Quick Off The Mark Productions

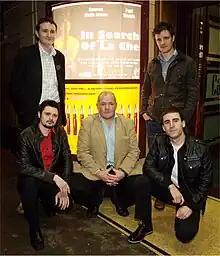
"In Search of La Che" premiere at the Glasgow Film Theatre.

Quick Off The Mark Productions was formed on 9 October 2009 by Mark D. Ferguson and Chris Quick. Its first main project was "Butter Side Down" a claymation series about a man's campaign to save the traditional light bulb from extinction. In 2010 work began on their first feature film "In Search of La Che", a mockumentary which followed John Tavish (Played by Duncan Airlie James) and his quest to track down fictional rock star Roxy La Che. The film premiered at the Glasgow Film Theatre on 9 November 2011 and was later selected to appear at the 2014 American Online Film Awards. In 2013, the company made the headlines on CNN following the death of Margaret Thatcher. The news channel, which was discussing portrayals of the former Prime Minister in film, spoke of Steve Nallon's performance from "In Search Of La Che", in which Thatcher plays a part in the life story of fictional rock star, Roxy La Che.